K. J. V. Steenstrup

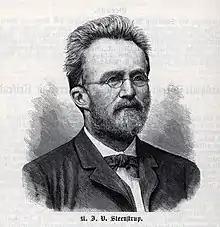

Knud Johannes Vogelius Steenstrup (7 September 1842 – 6 May 1913) was a Danish geologist. He was most noted as an explorer of Greenland.